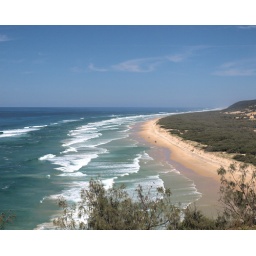
Fraser Island Beach: View from the hill over the beach at Fraser island. .The waves never seem to stop.